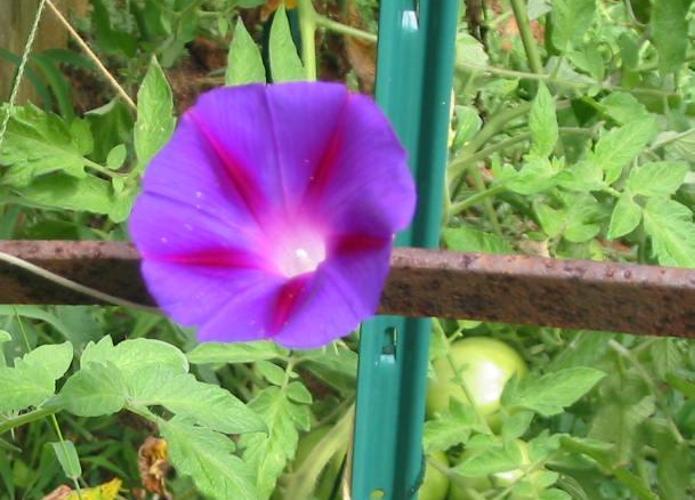
Label: morning glory